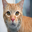
Label: cat